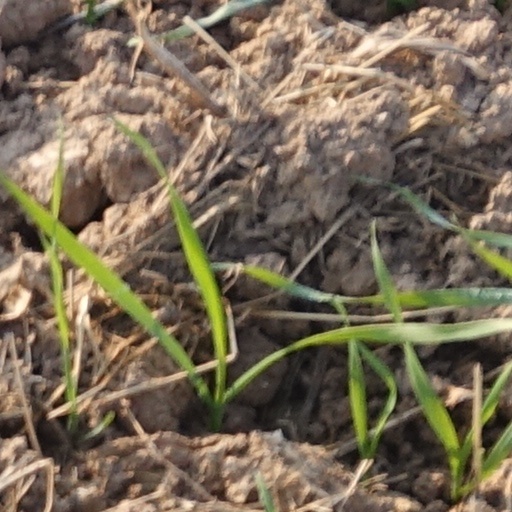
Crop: wheat